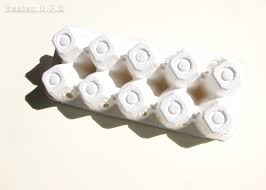
Label: cardboard